Phillip Wesch House

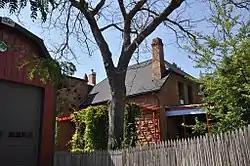

The Phillip Wesch House, located at 2229 Minnekahta in Hot Springs, South Dakota is a historic house built in 1890. It was listed on the National Register of Historic Places in 1984.